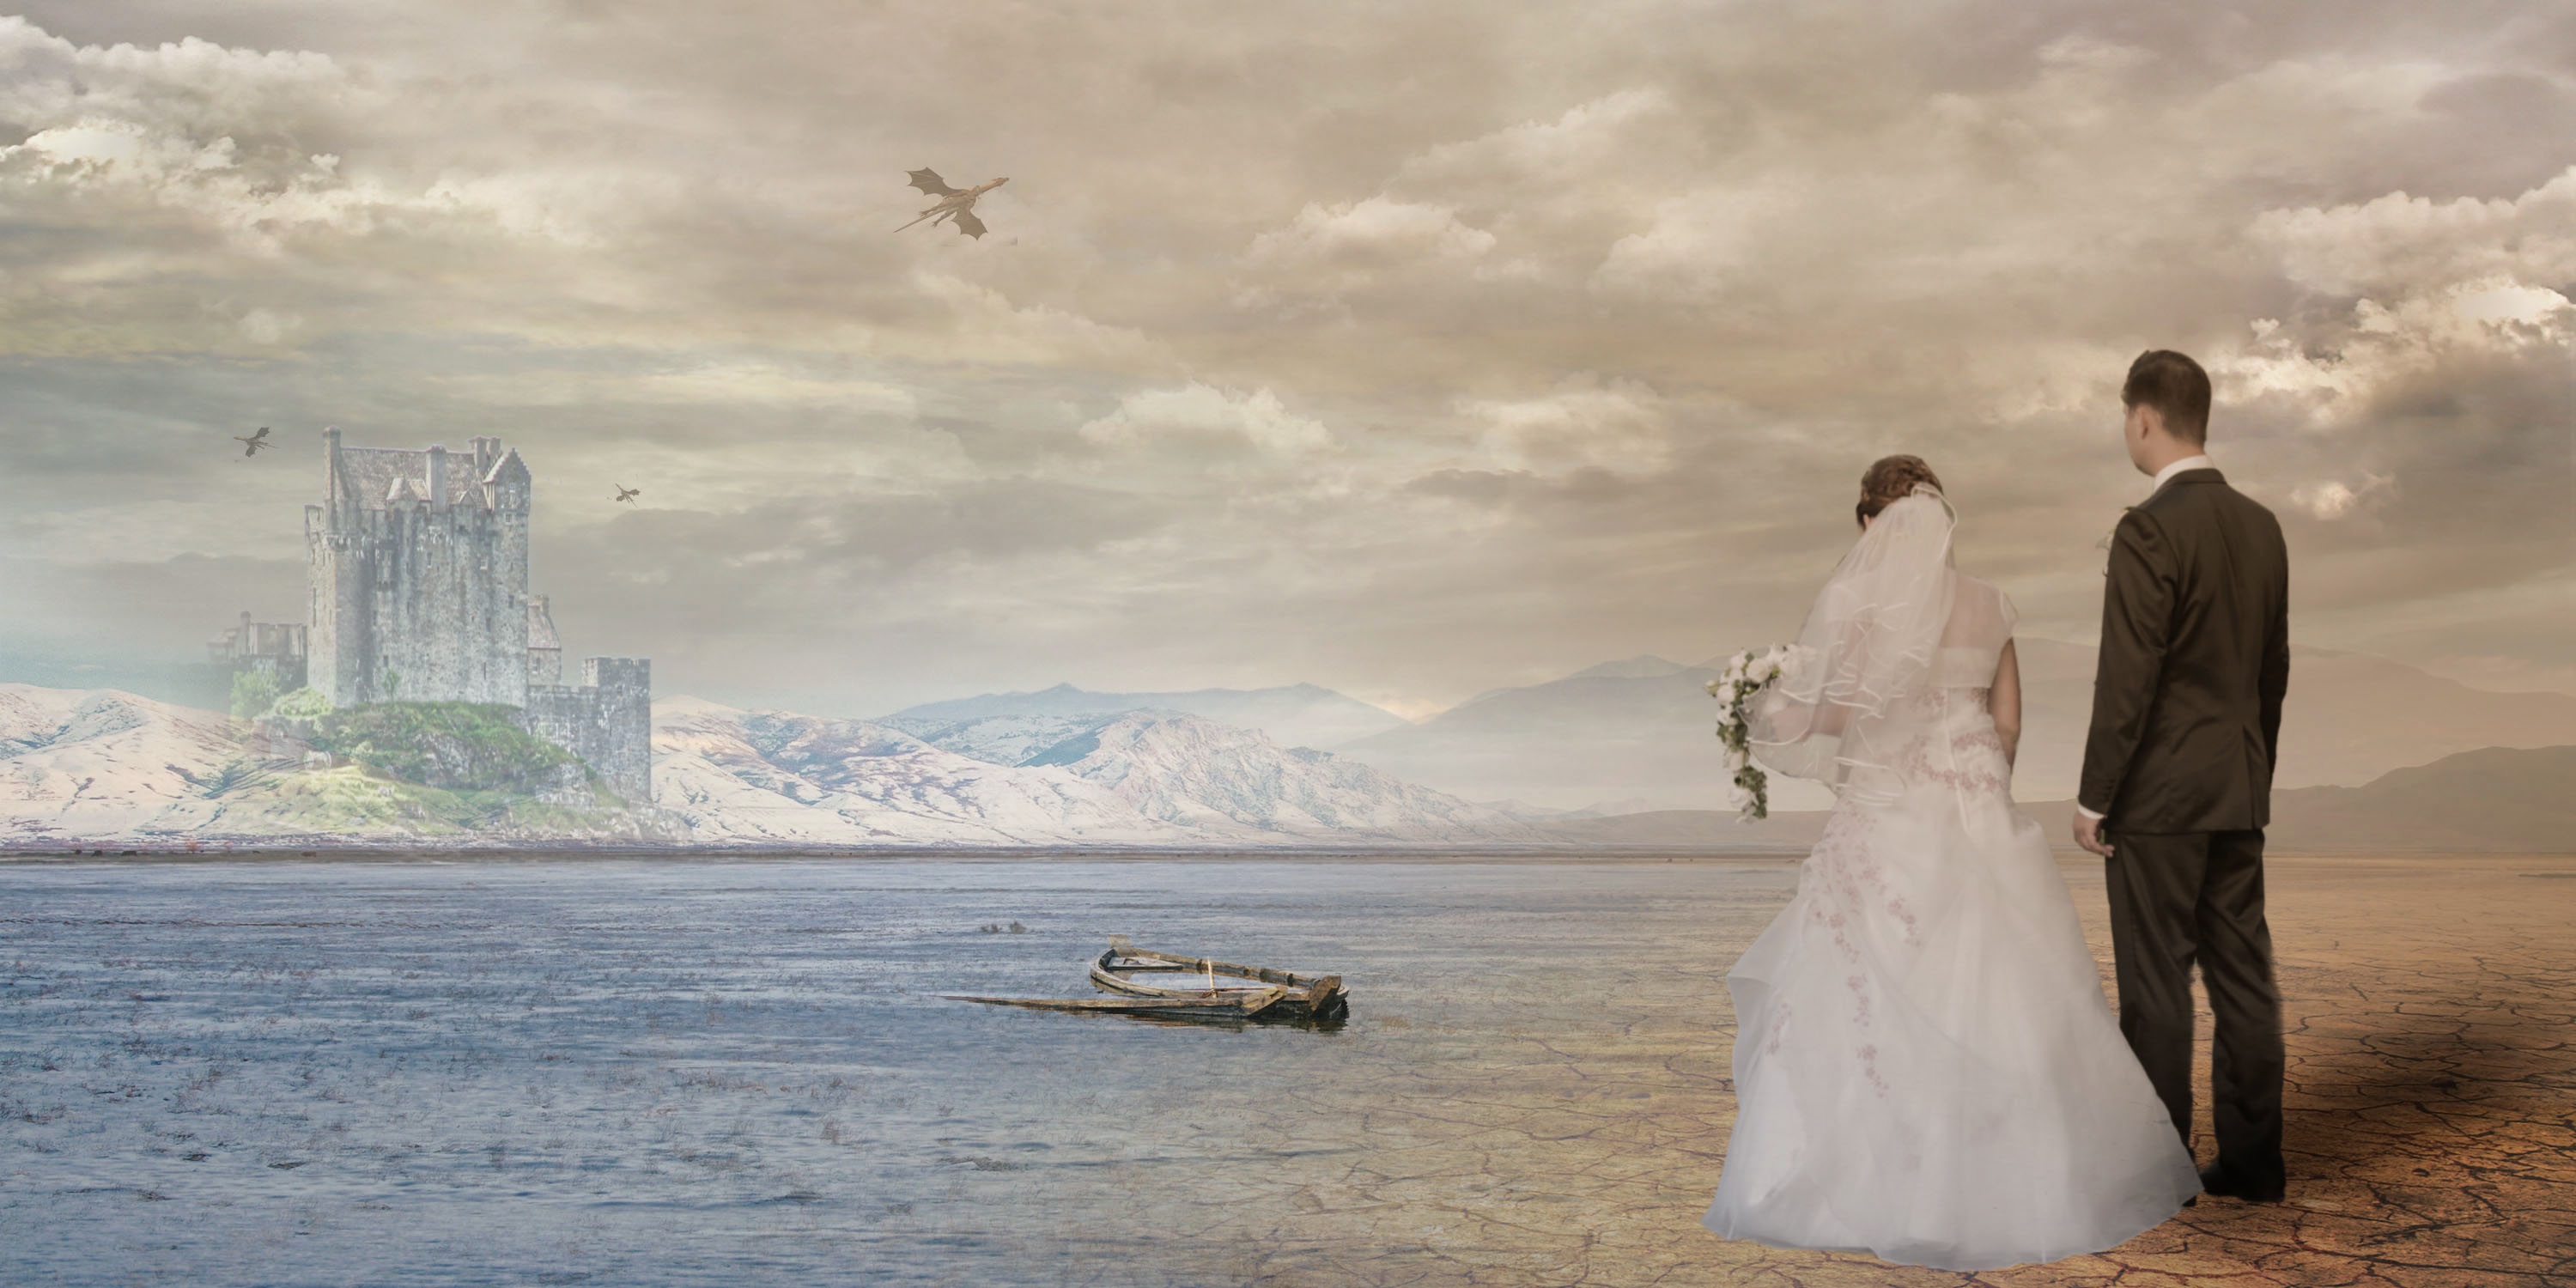
landscape, sea, morning, romantic, mysterious, photograph, photoshop, surreal, composing, dramatic, fantasy, image editing, mysticism, atmospheric phenomenon